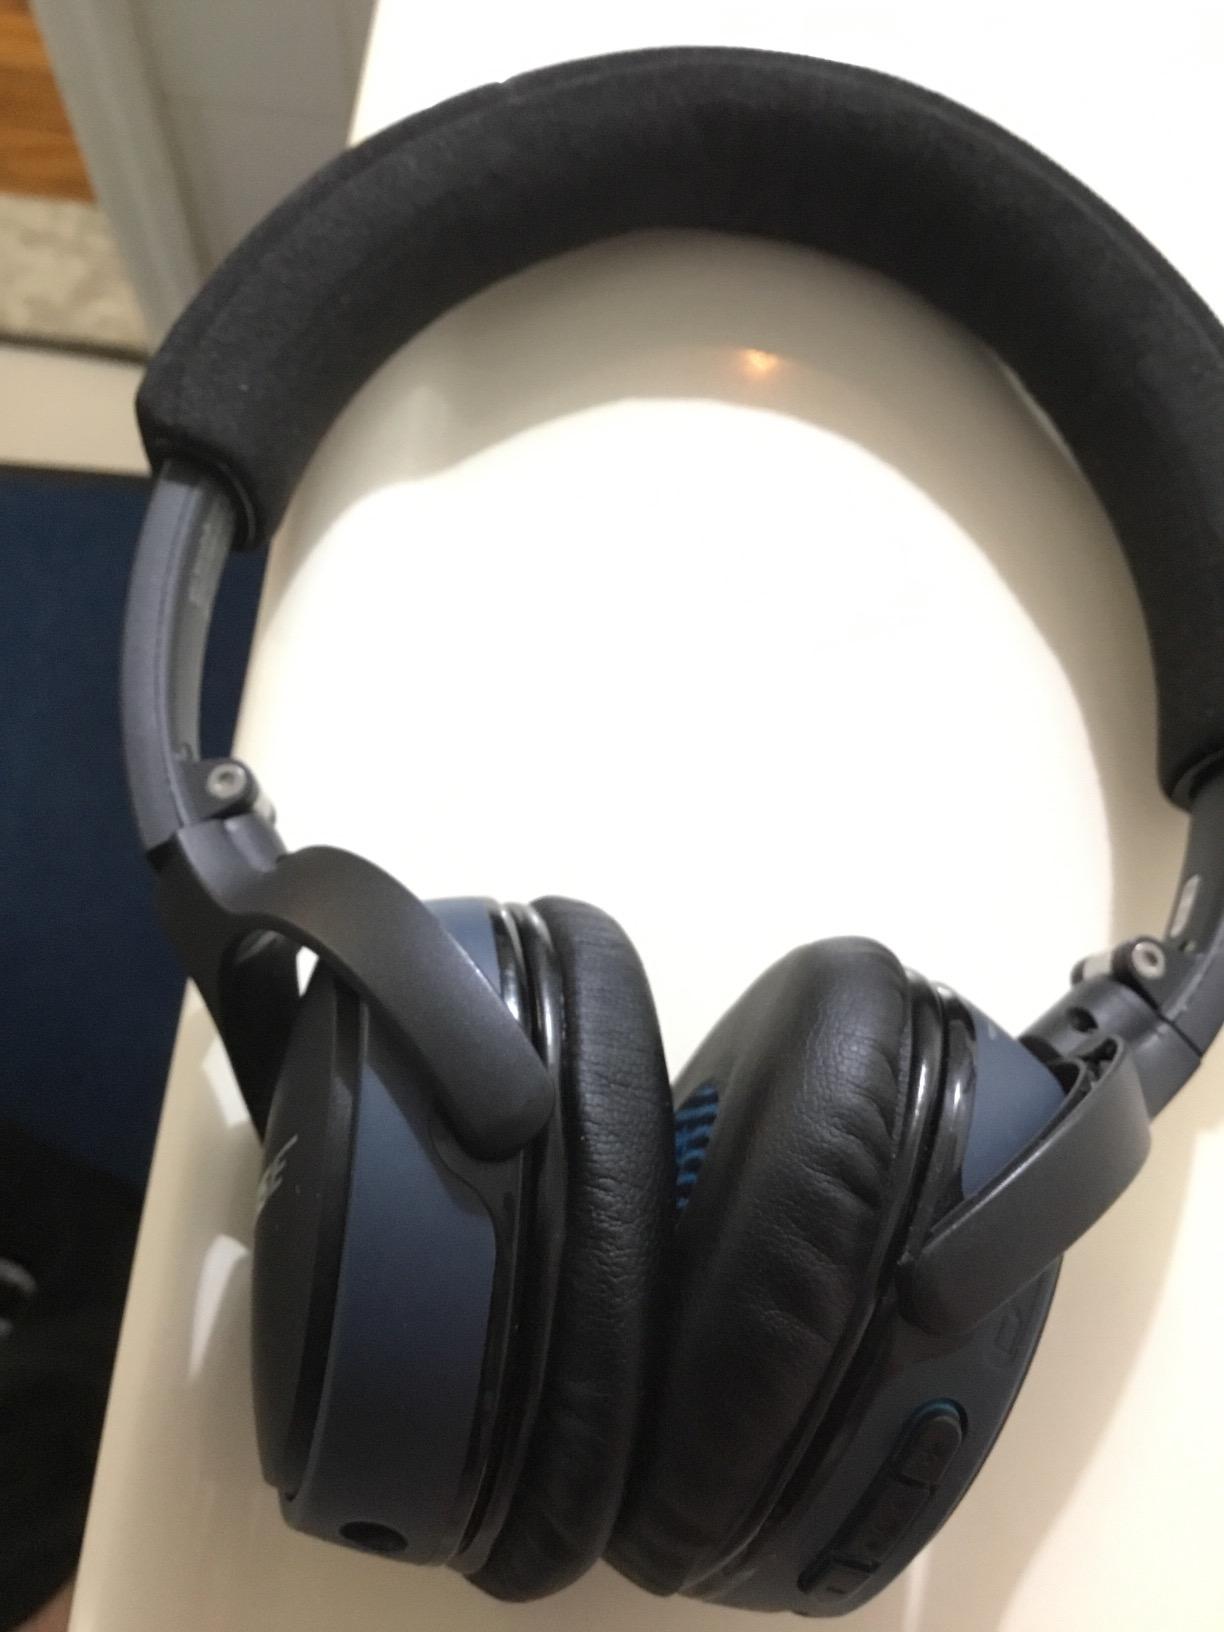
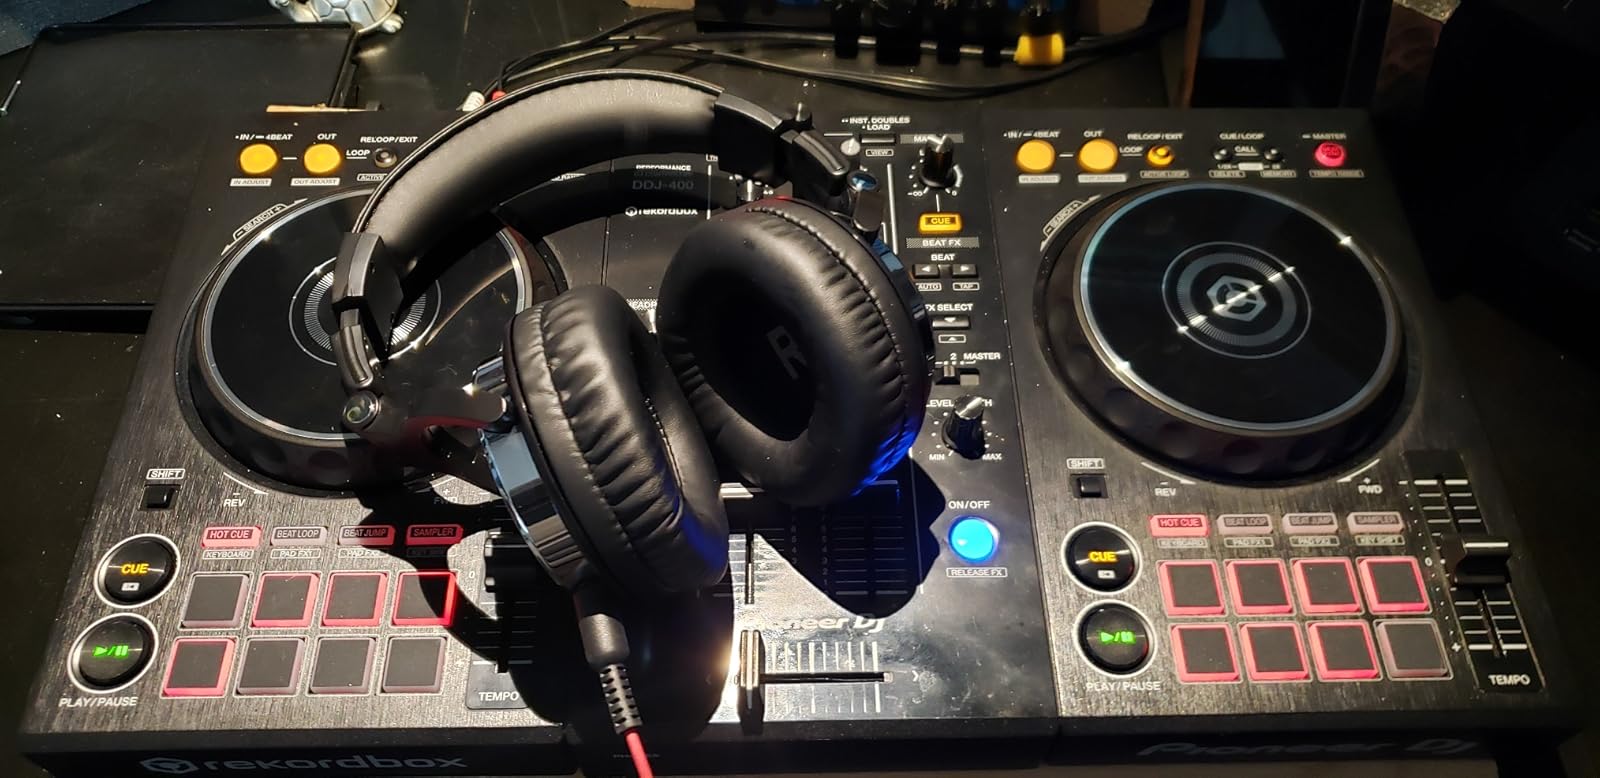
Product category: headphones
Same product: no